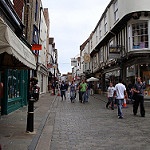
Label: street